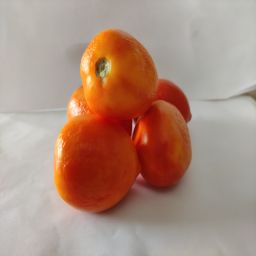
Crop: Tomato
Quality: Ripe